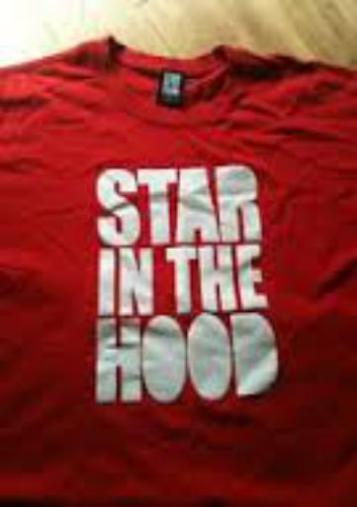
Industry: Clothes